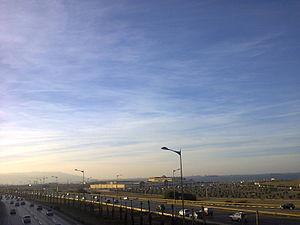
La rocade est d'Alger et le futur centre commercial Ardis, El Mohammadia, Alger.
Mohammadia est une commune de la wilaya d'Alger en Algérie, située dans la banlieue Est d'Alger.